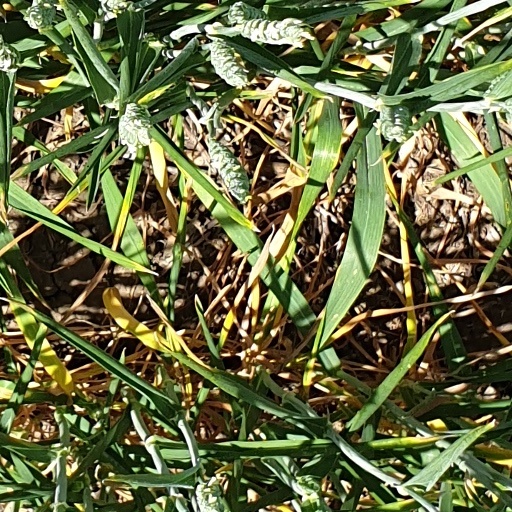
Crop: wheat